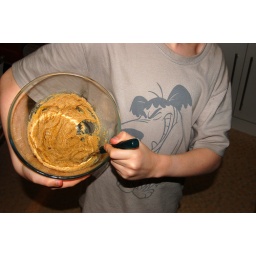
torso of boy in mutley t-shirt with mixing bowl of flapjack cookie mixture